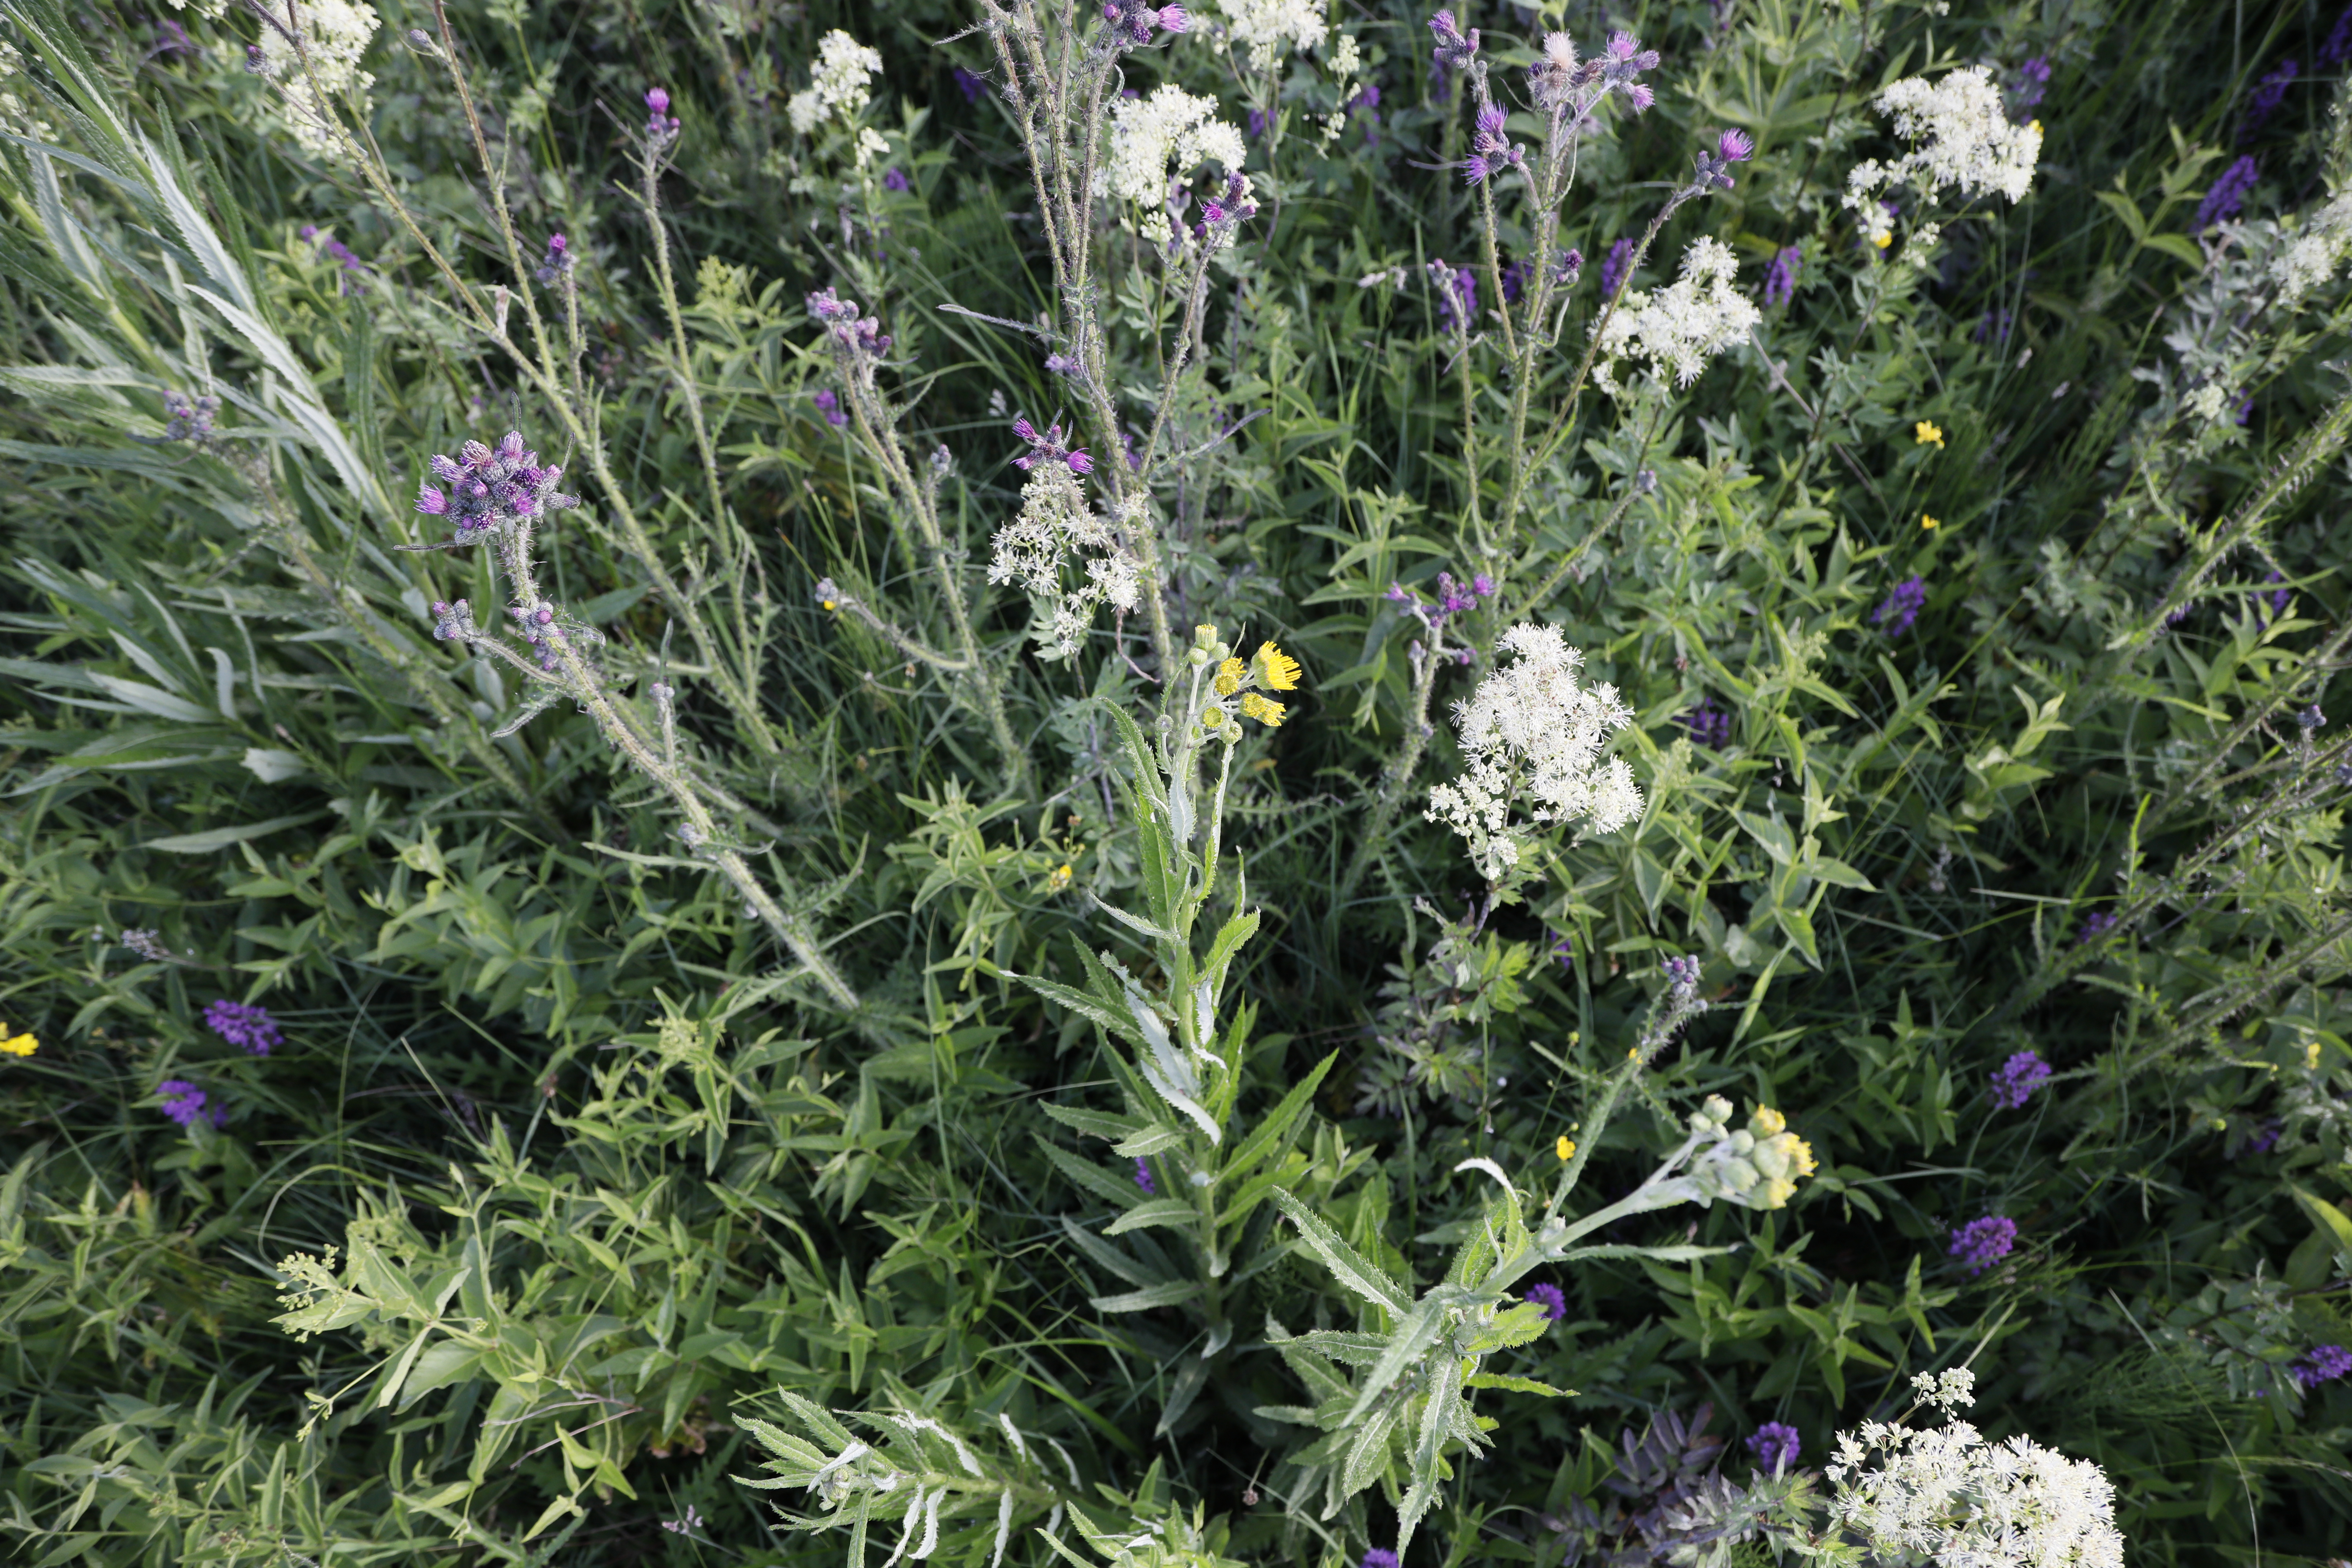
Plant species: Jacobaea paludosa, Cirsium palustre, Thalictrum flavum